2018–19 European windstorm season

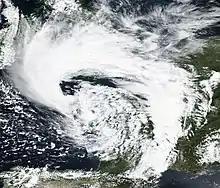
Miguel at the Atlantic coast of France on 7 June.

The fully extratropical remnants of Tropical Storm Ernesto crossed Ireland and the United Kingdom on 18–19 August, bringing heavy rainfall and winds of up to , unseasonably strong for the time of year. The heavy rainfall from the remnants of Ernesto caused some flooding across the two countries. Additionally, Ernesto dragged up warm tropical air over the British Isles, resulting in unusually warm and humid weather. No warnings were issued in advance of Ernesto by either Met Éireann or the Met Office, and no damage was reported.